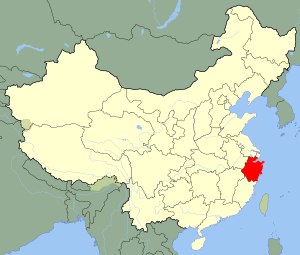
Xihoumen-broen
Zhejiang-provinsen
Xihoumen-broen er en hængebro bygget ved Zhoushan ø-gruppen, den største offshore ø-gruppe i Kina. Den blev færdiggjort før tid i december 2007 før den planlagte færdiggørelse i 2008 Det er den næstlængste hængebro regnet efter længden af center-spændet.